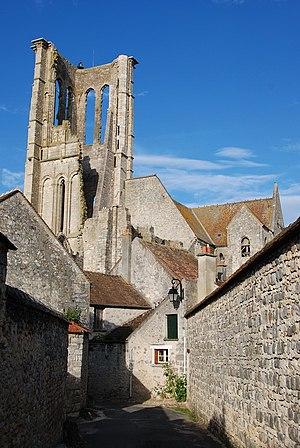
Vue depuis une petite rue sur la tour en ruine de la basilique de Larchant
Le canton de La Chapelle-la-Reine est une ancienne division administrative française, située dans le département de Seine-et-Marne et la région Île-de-France.
Cet article recense les monuments historiques de l'ouest de la Seine-et-Marne, en France.